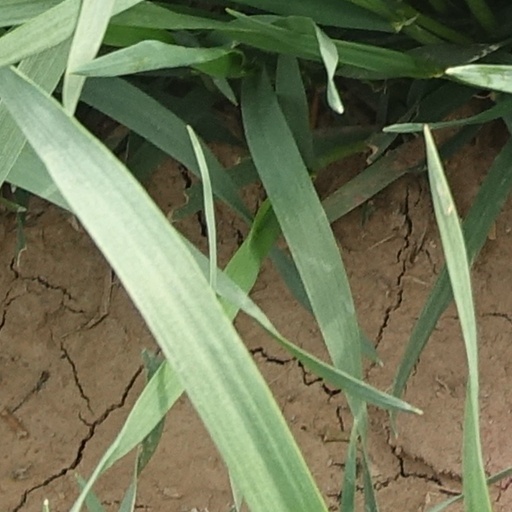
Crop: wheat